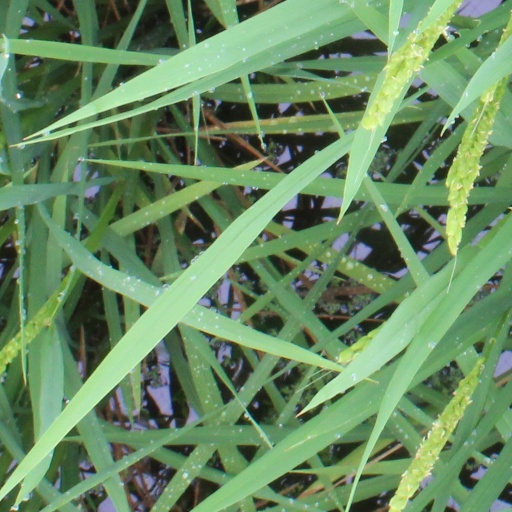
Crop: rice